SOLS Foundation

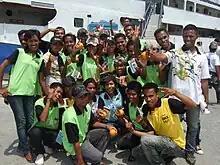
SOLS 24/7 Timor Leste students on a field trip

'Science of Life' comes from the concept that if every child could be scientifically shown the challenges and possibilities they would face in life and also shown their true self, they will be able to prepare and develop all the skills needed to live a great life. 'Life' constitutes all the time (24 hours a day, 7 days a week), and is represented now. Not the future, or after life only.